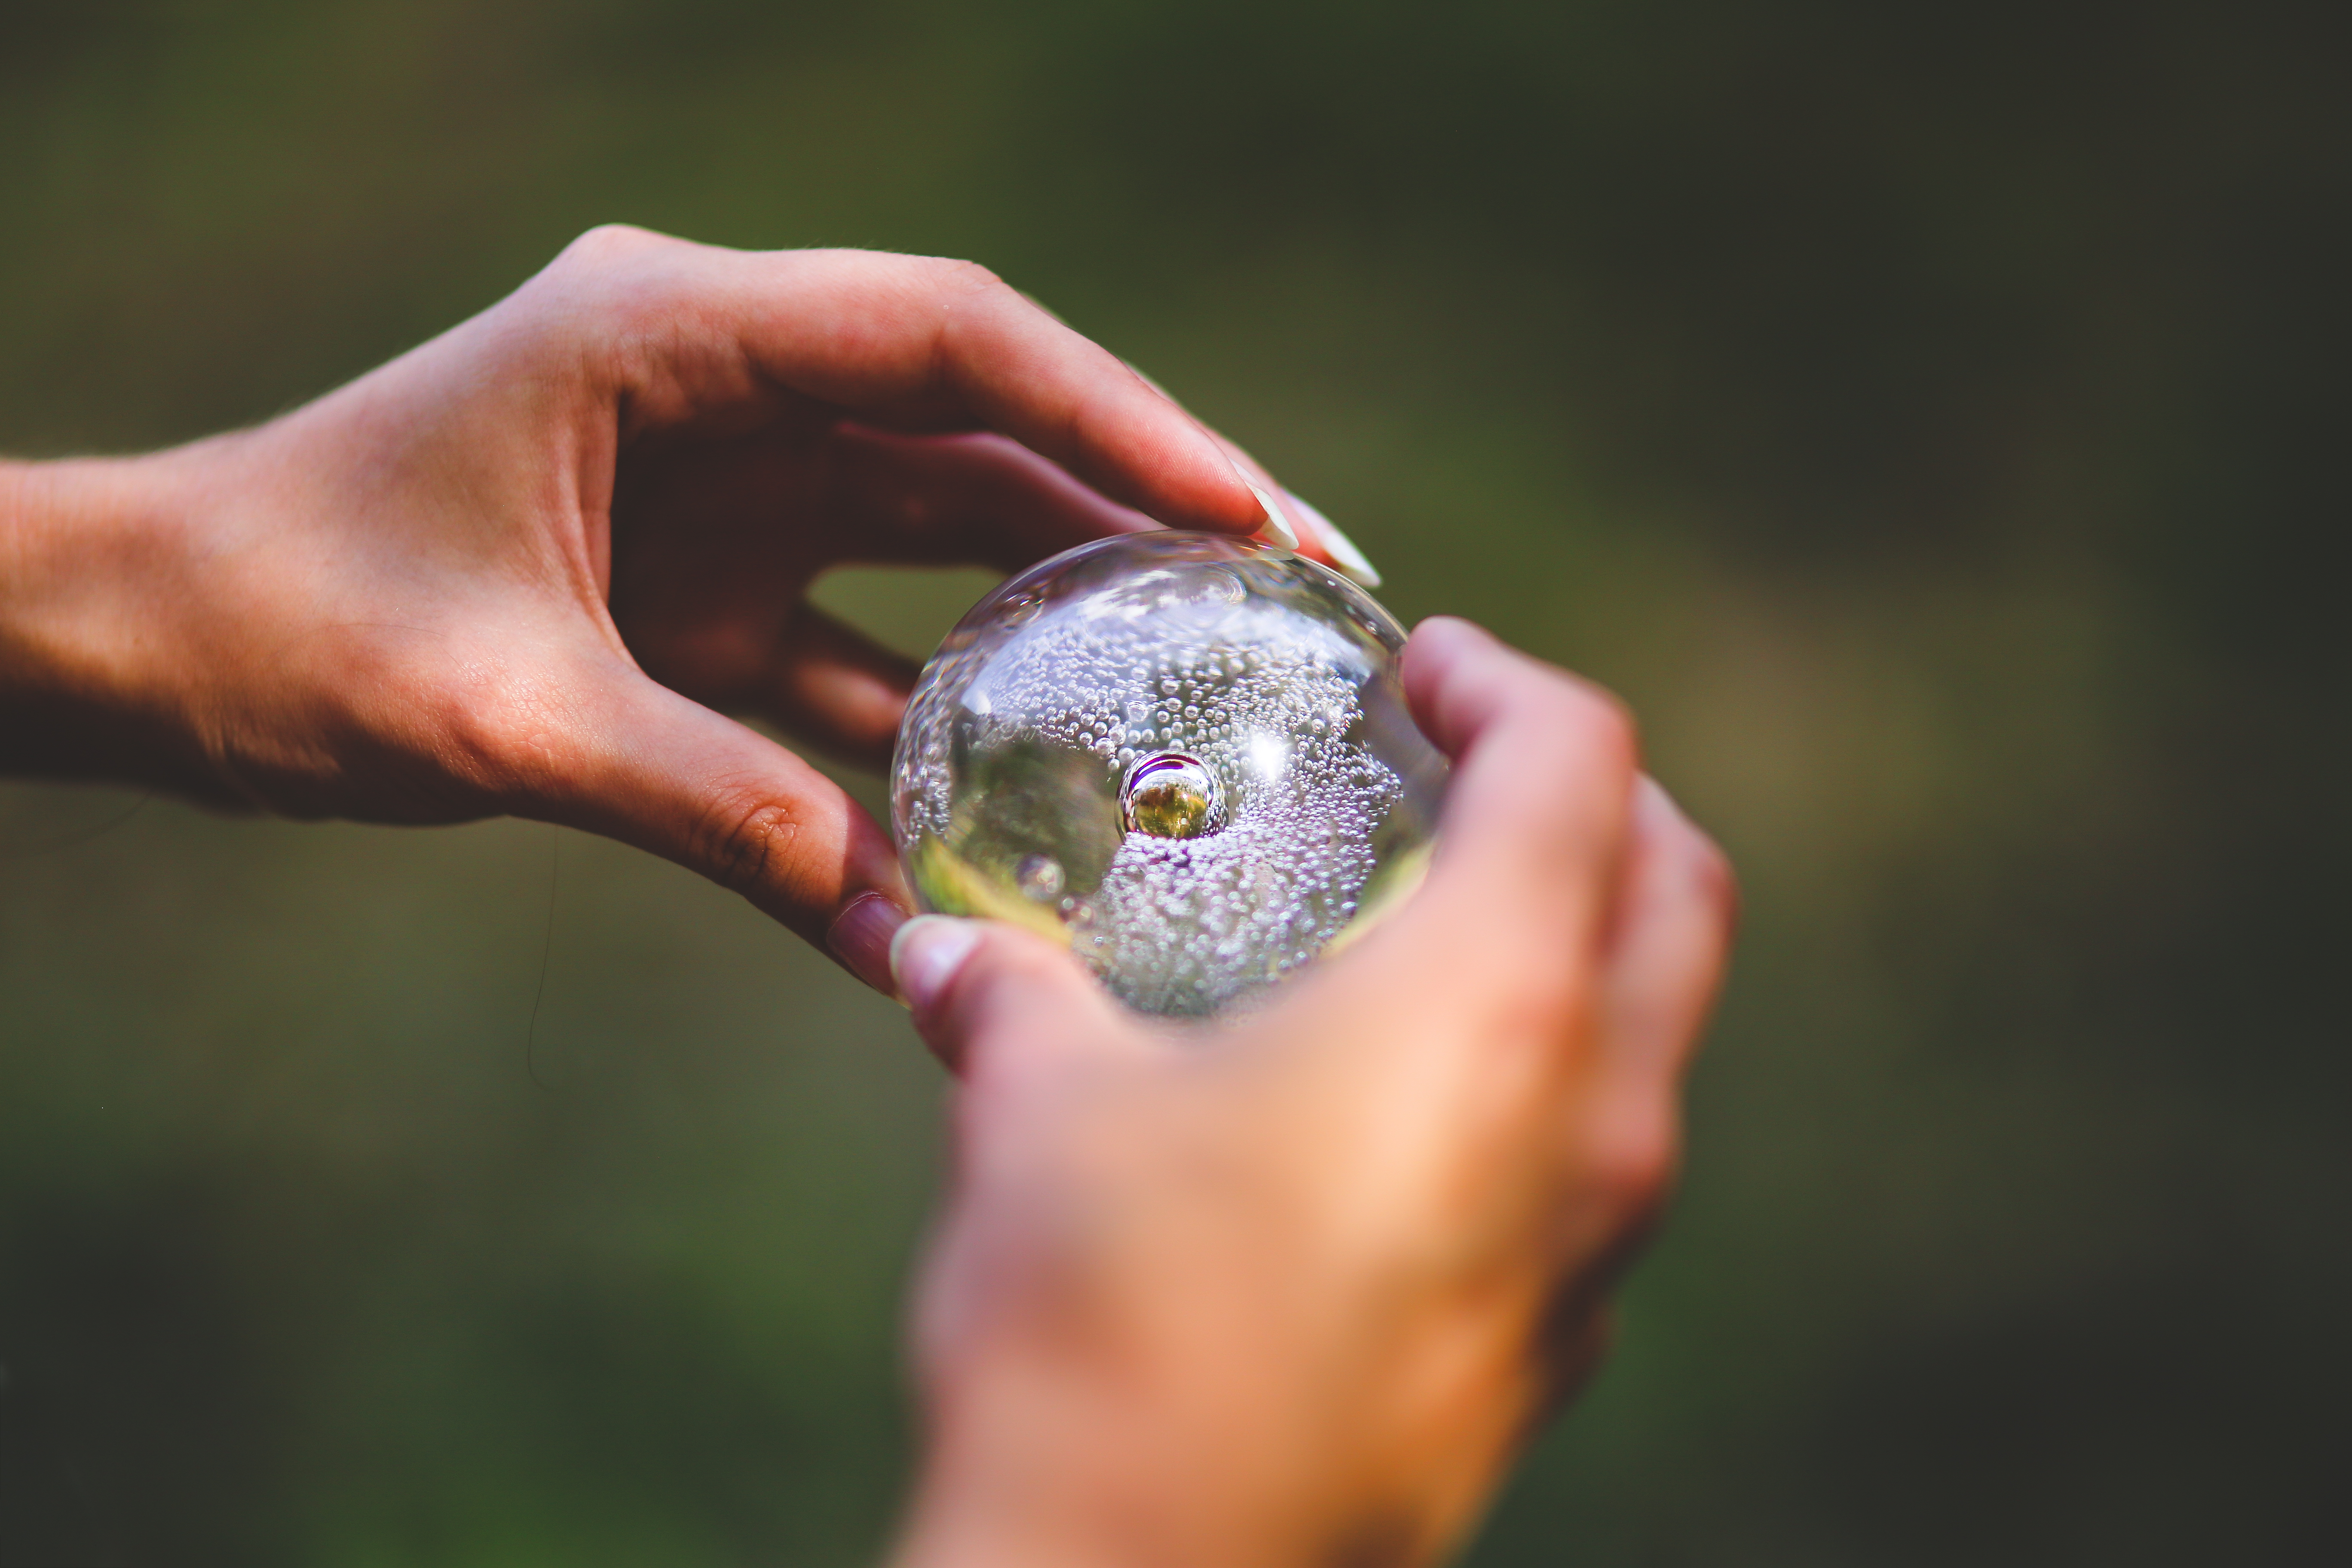
hand, nature, branch, bird, leaf, flower, glass, wildlife, beak, produce, fauna, close up, future, hands, ball, vertebrate, crystal, macro photography